Sasha Roseneil

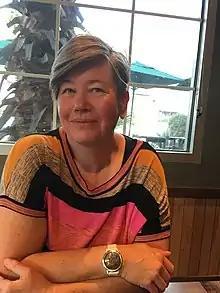
Roseneil in 2018

Sasha Roseneil (born 1966) is a group analyst and a psychoanalytic psychotherapist. Roseneil became the ninth vice chancellor of the University of Sussex in August 2022.